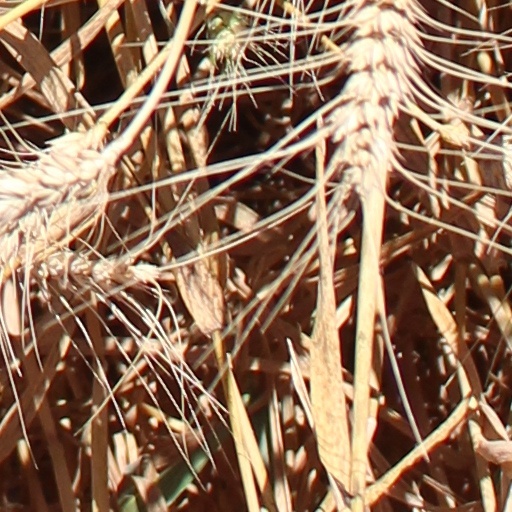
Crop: wheat